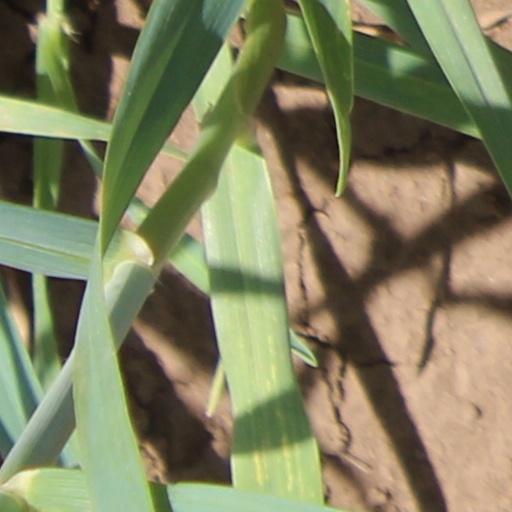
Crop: wheat